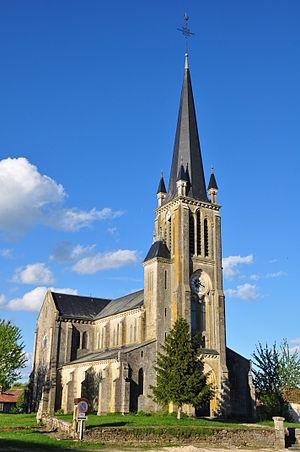
L'église Sainte Catherine de Waly fut consacrée le 26 Septembre 1897 par l'évêque de Verdun. De style néogothique, l'édifice abrite un mobilier sculpté et plusieurs verrières (Canton Seuil-d'Argonne, Arrondissement Bar-le-Duc, Département Meuse, Région Lorraine, France).
Waly est une commune française située dans le département de la Meuse, en région Grand Est.